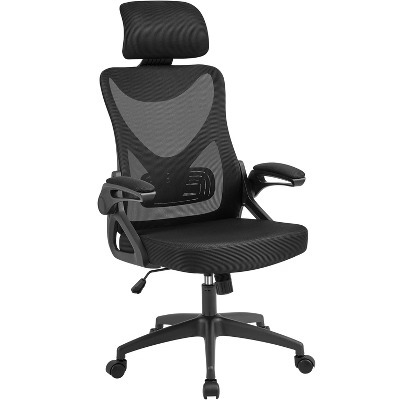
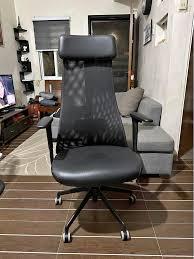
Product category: items_chair
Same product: no